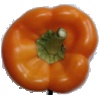
Label: Pepper Orange 1